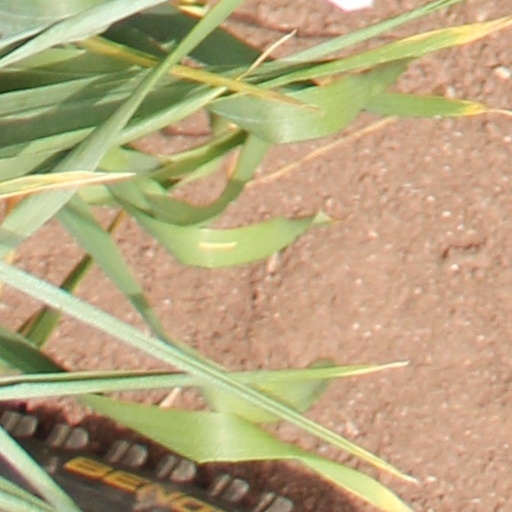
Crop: wheat